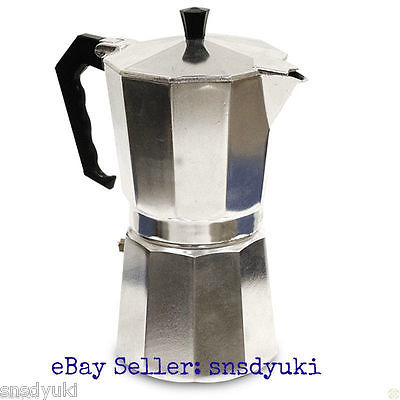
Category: coffee maker